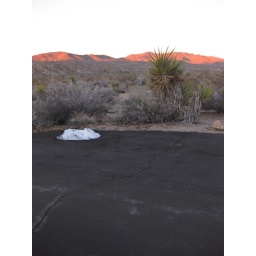
snow, joshua tree, dawn (black rock canyon campground, near our tent.)